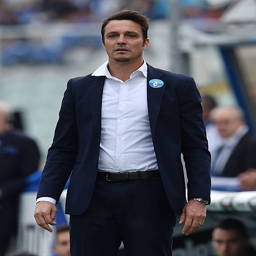
head coach during the match .